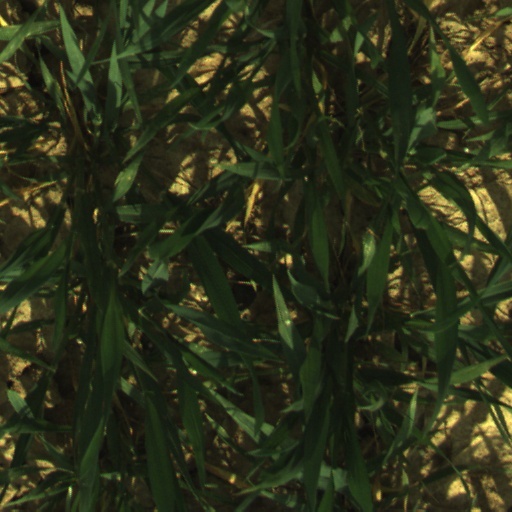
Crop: wheat